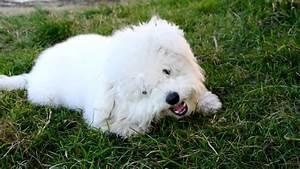
dog